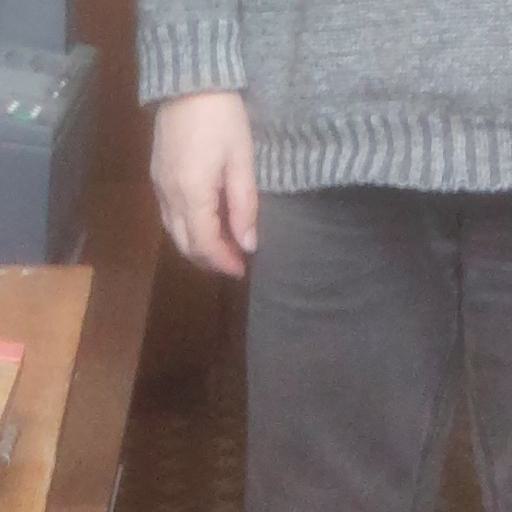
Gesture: no_gesture